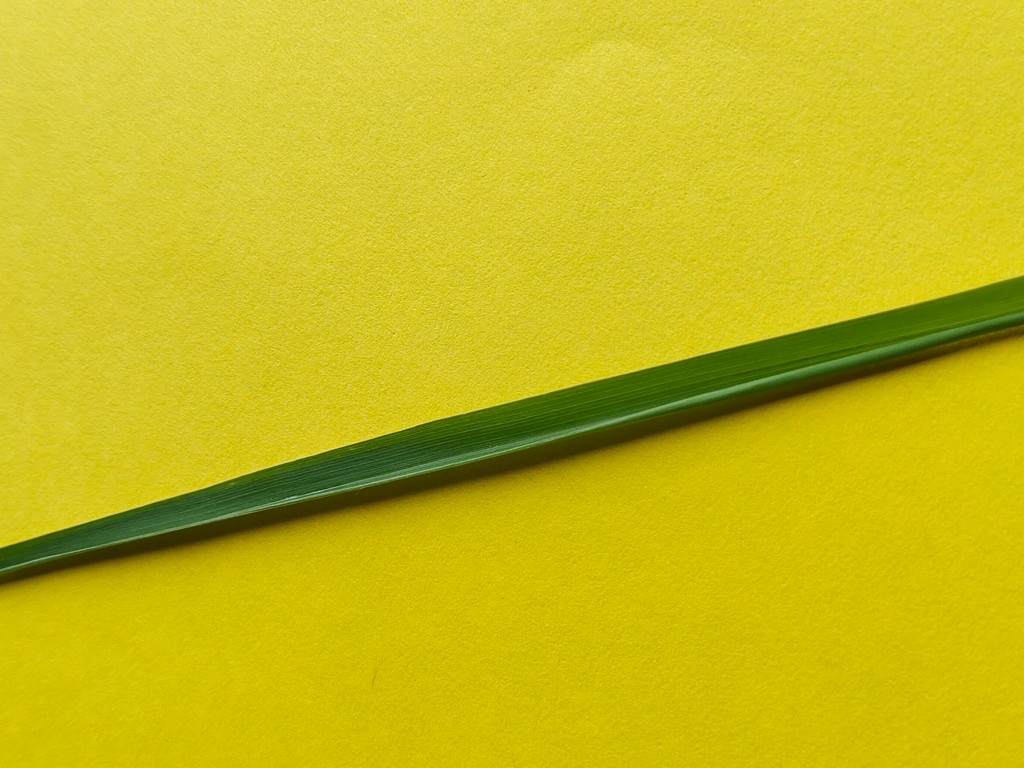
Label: Healthy